Maffei (company)

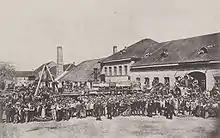
Maffei workers celebrate their 500th locomotive in 1864

In 1864, they delivered their 500th locomotive. Maffei, as a Munich town councillor, was praised for the building of the Hotel Bayerischer Hof. Well-known products of the locomotive works are the Bavarian S 2/6 express locomotive which held the 1907 German speed record of 154.5 km/h) and the Bavarian S 3/6. Examples of the S 3/6 are preserved in the Deutsches Museum in Munich and in the Nuremberg Transport Museum.